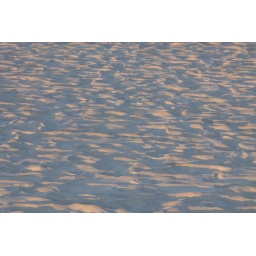
wrightsville beach sand in the morning